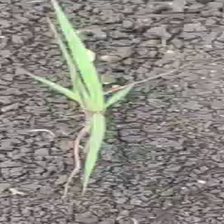
Weed species: Digitaria_SP_(Digitaria Sanguinalis )